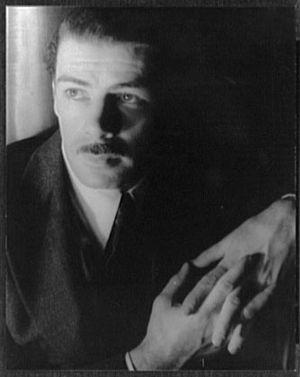
La Vie d'Émile Zola est un film américain réalisé par William Dieterle, sorti en 1937.